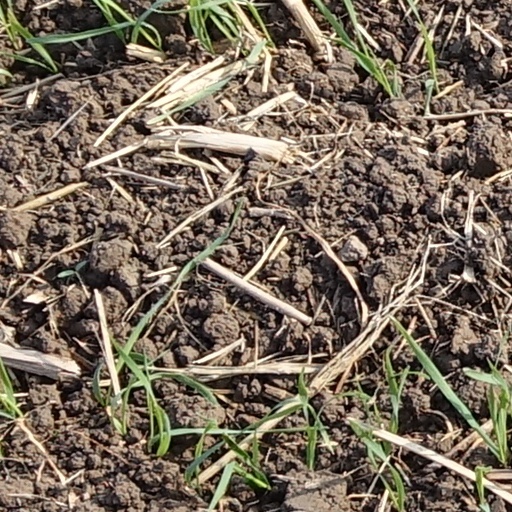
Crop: wheat